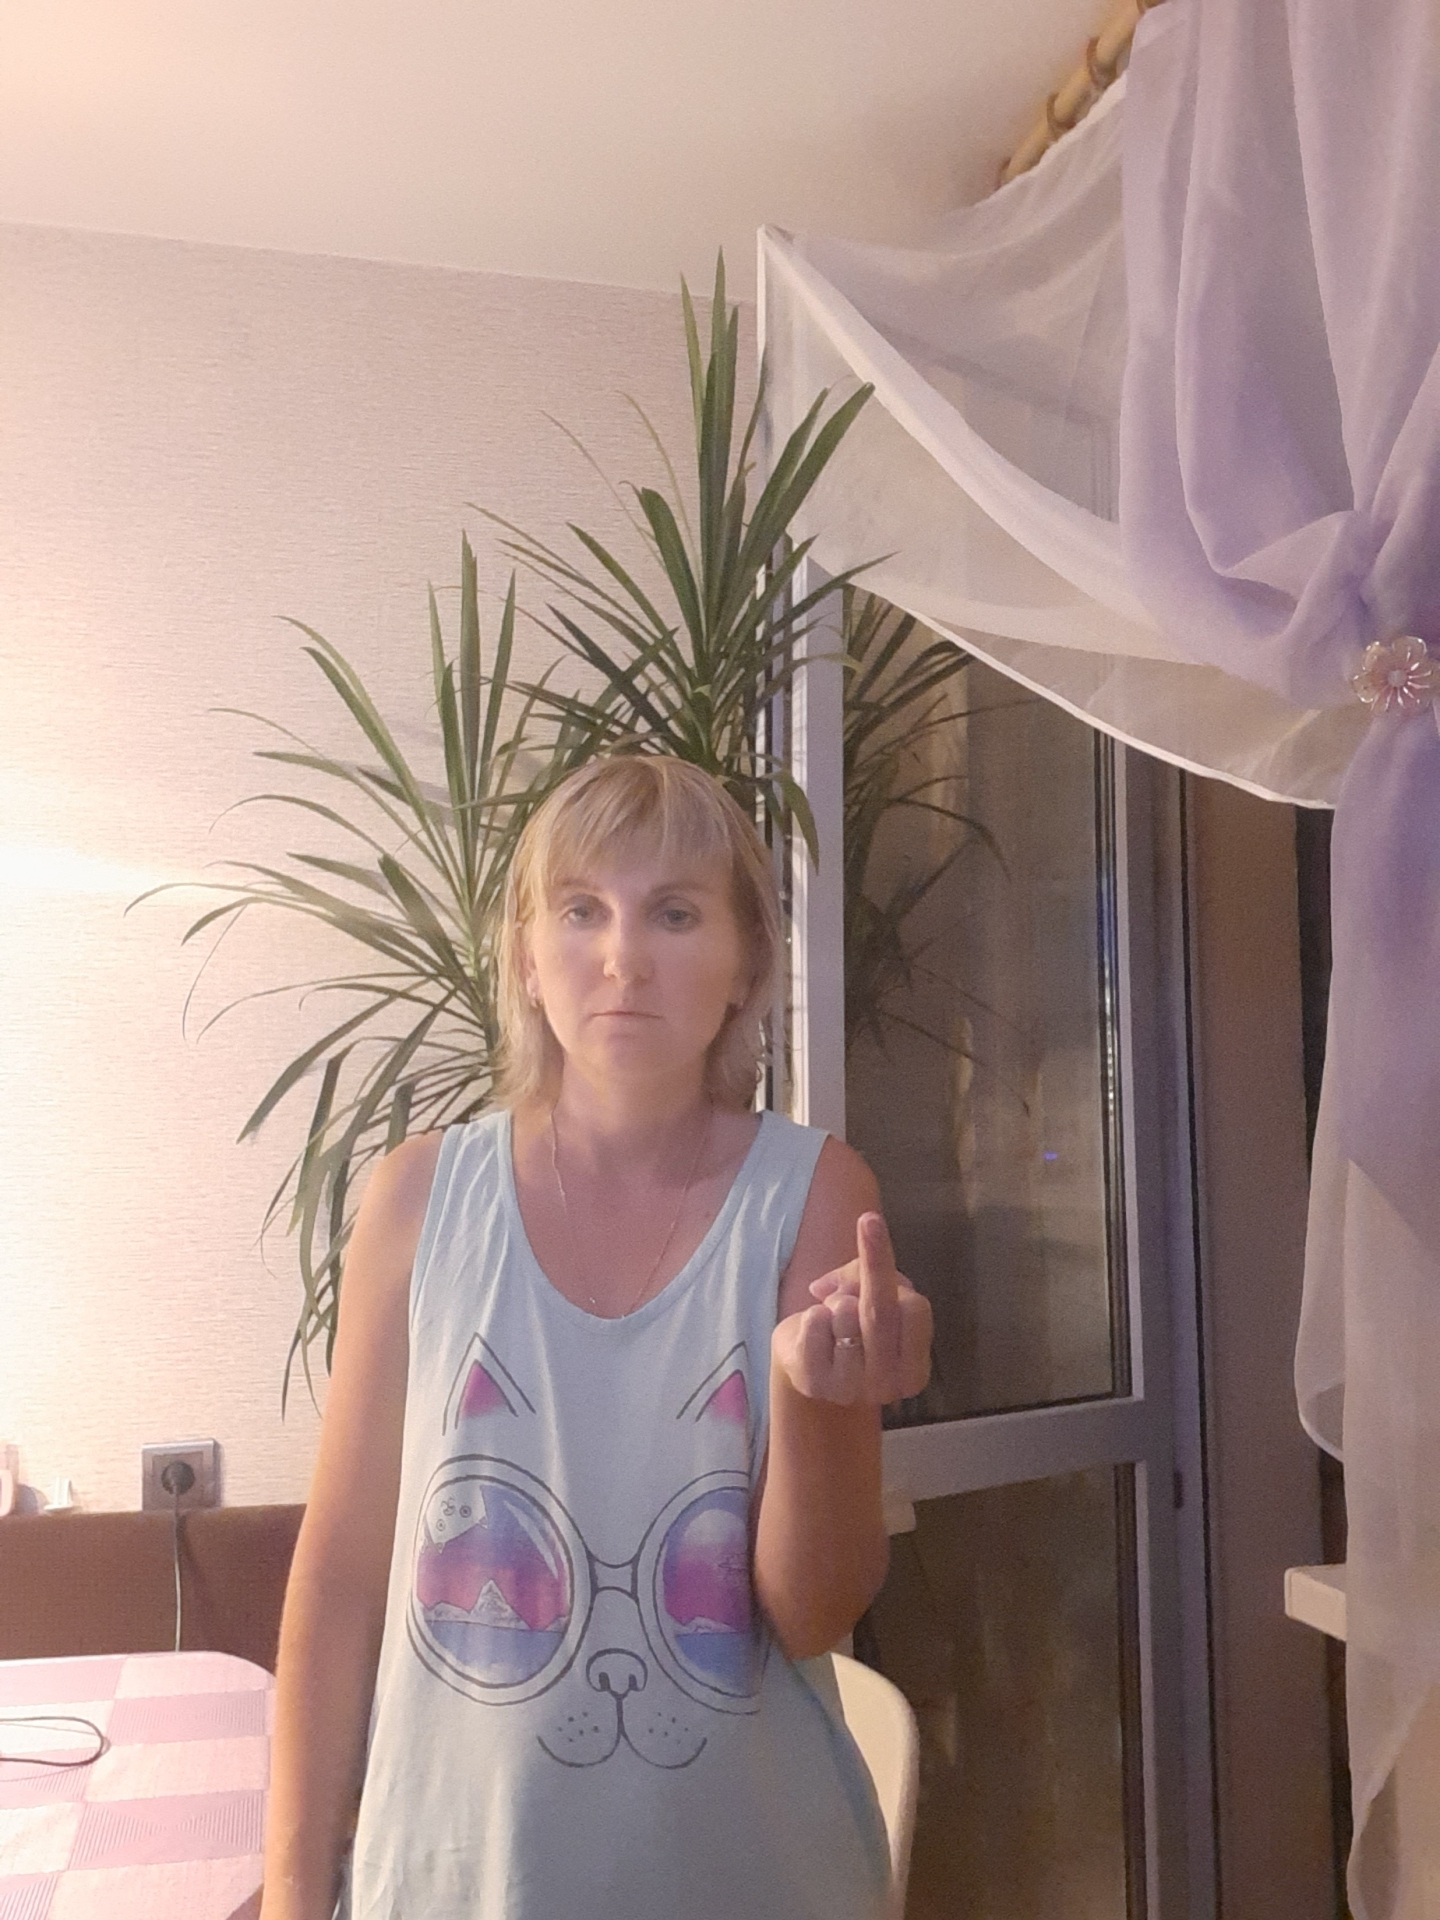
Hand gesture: middle_finger